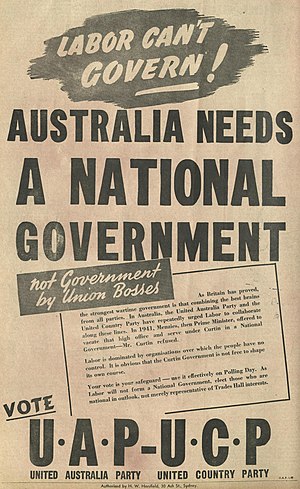
The Coalition
Valgplakat for The Coalition fra 1943
The Coalition er en politisk koalition af centrum-højre partier, der udgør den ene af de to store blokke i national australsk politik. Koalitionens politiske modpart er Australian Labor Party, og de to blokke anses i praksis at udgøre et to-parti system. The Coalition har siden det australske parlamentsvalg i 2013 været regeringsledende i Australien. Leder af The Coalition har siden 2018 været Australiens premierminister Scott Morrison. The Coalition vandt det seneste parlamentsvalg i 2019.